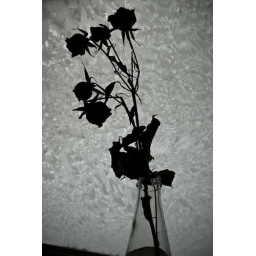
We woke up this morning to find the kitchen windows completely frosted over in an amazing pattern.